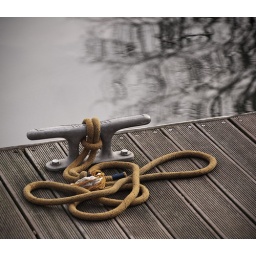
Very little boat action by the canal and the grey cloud had returned.